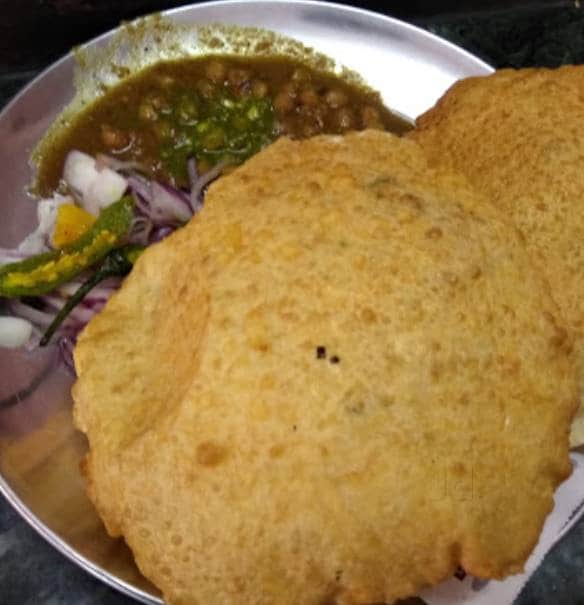
Dish: chole_bhature